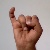
The image shows a hand gesture representing the letter 'I' in Indian Sign Language.